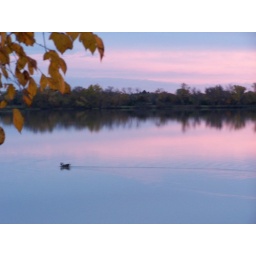
One lonely duck on the lake early in the morning.